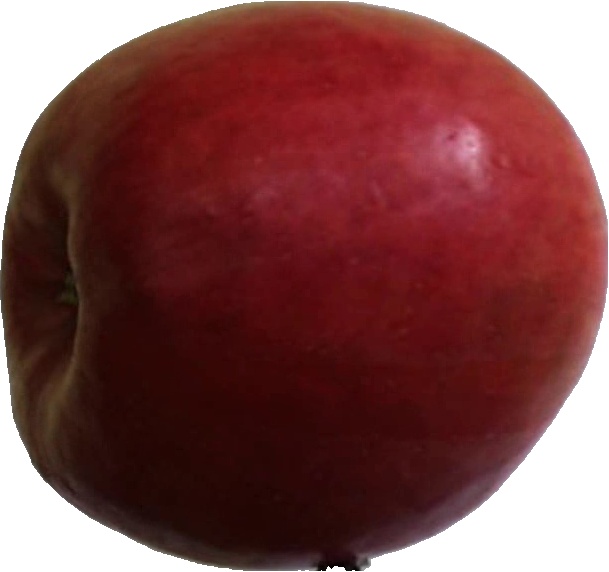
Label: apple_crimson_snow_1